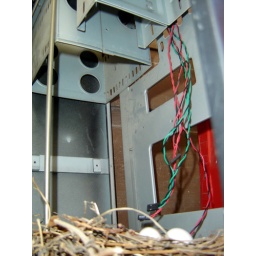
A nesrt in an old computer box